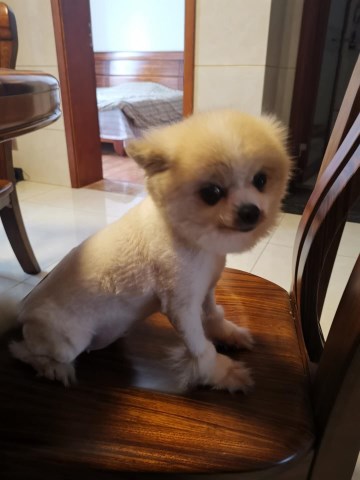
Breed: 1936-n000005-Pomeranian